Parborlasia corrugata

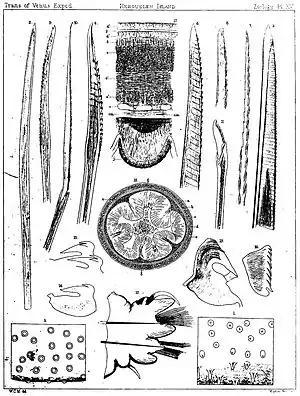
Anatomy of "Parborlasia corrugatus" (fig. 17 and 18 only)

This species is found from the intertidal zone to depths of up to . It is found throughout the following areas: